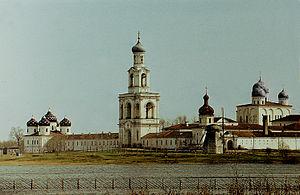
Le monastère Saint-Georges de Iouriev est généralement considéré comme le plus ancien monastère de Russie. Il se dresse à 5 km au sud de Novgorod en rive gauche du Volkhov, non loin du débouché du Lac Ilmen. C'était la principale institution religieuse de la République de Novgorod. Il est classé au Patrimoine mondial au titre des Monuments historiques de Novgorod et de ses environs.